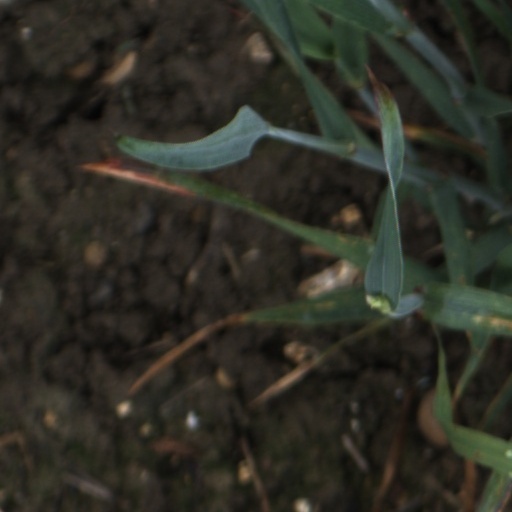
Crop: wheat